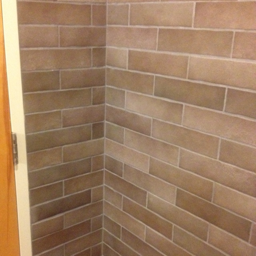
love the tile for bathroom or kitchen back splash !